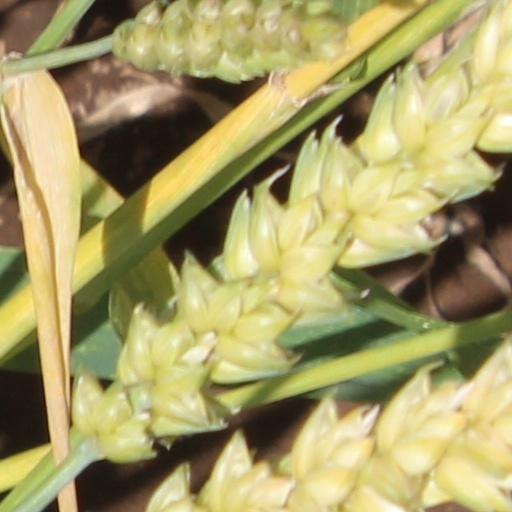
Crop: wheat